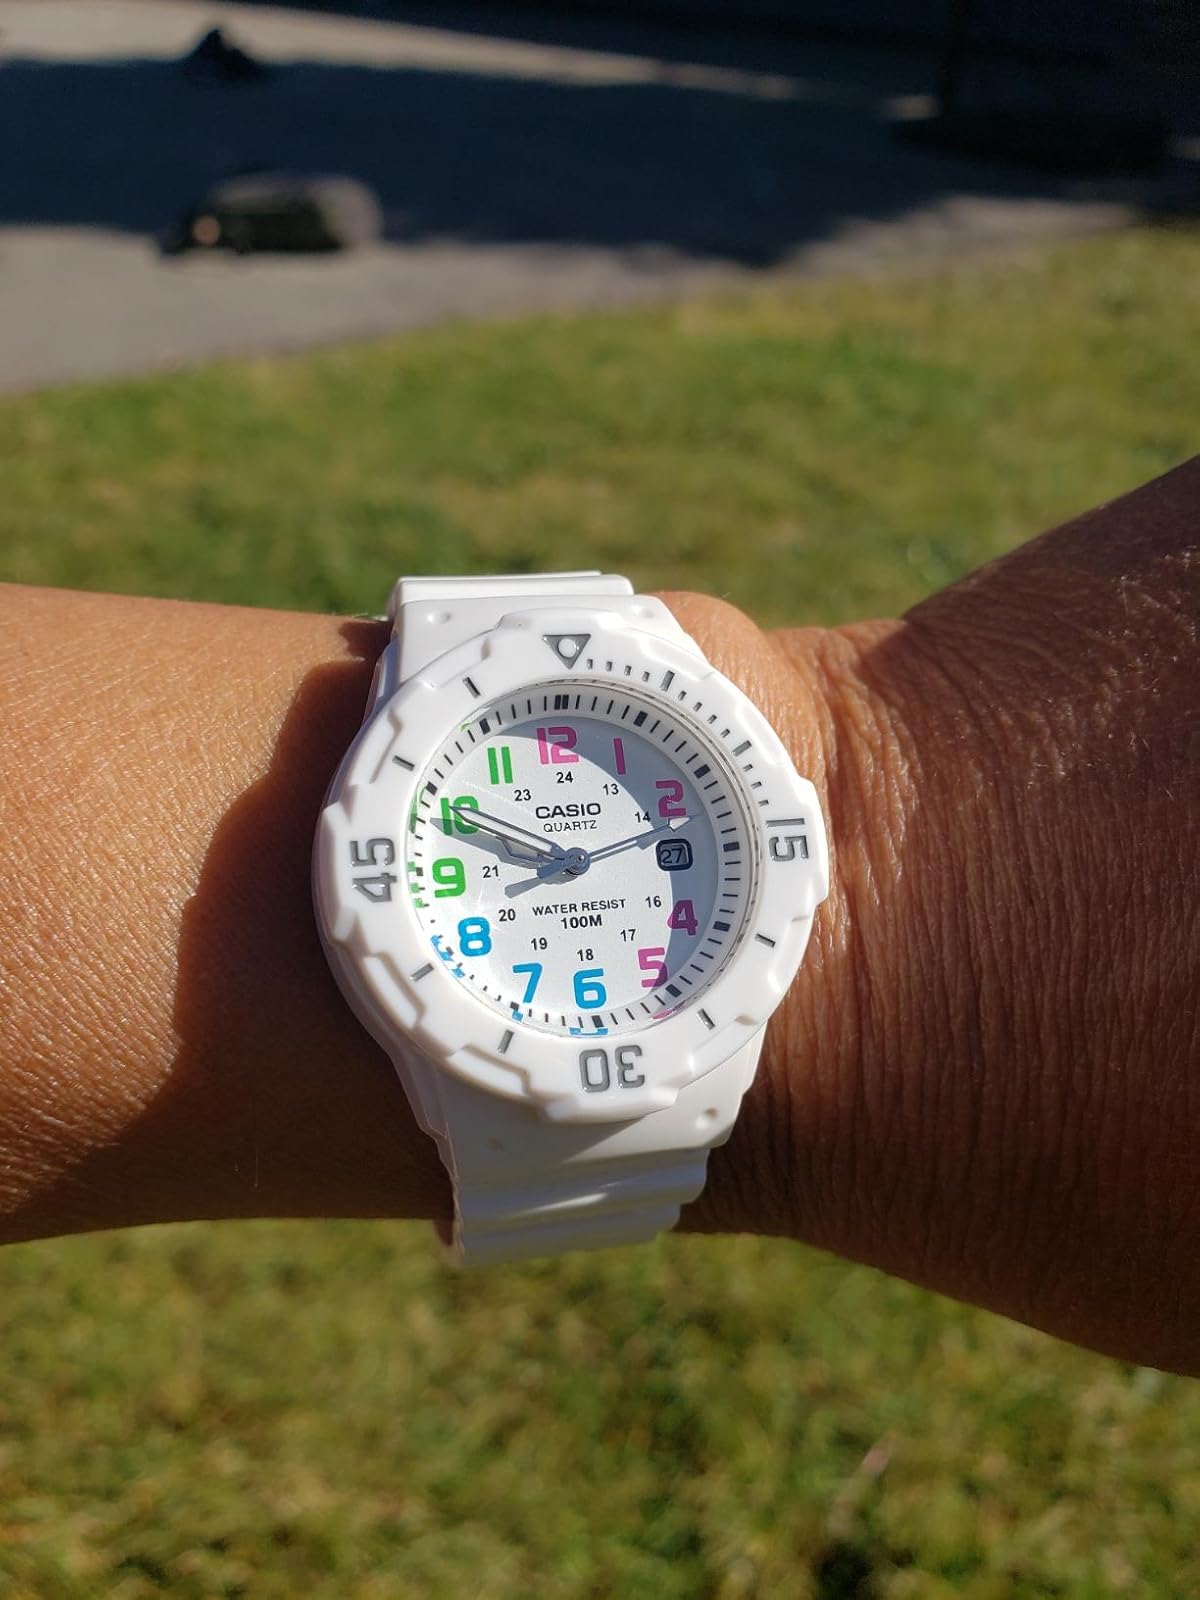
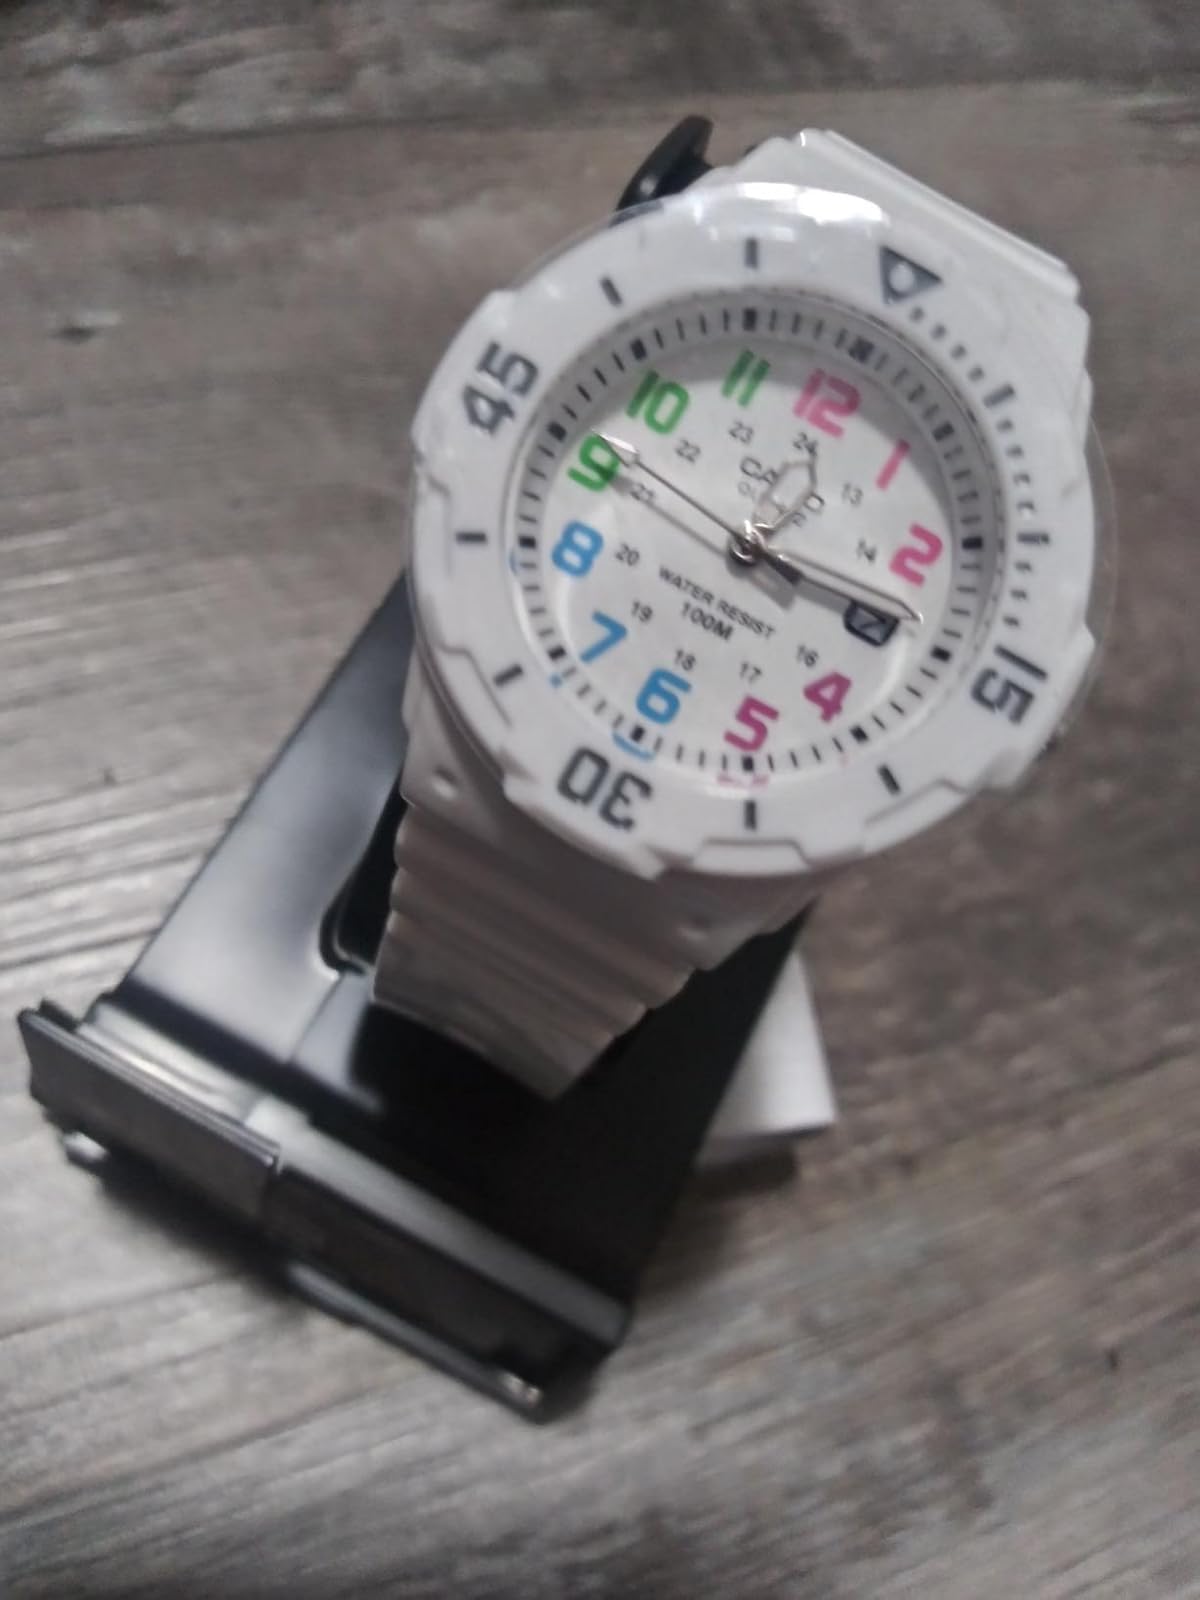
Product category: accessories_watch
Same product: yes